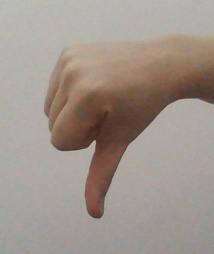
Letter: waw